Marquette University

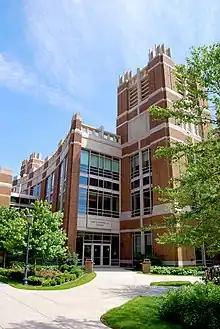
John P. Raynor Library

The two largest donations to Marquette University came within the same academic year. The second-largest gift was given by an anonymous couple who have, over time, donated over $50 million to the university. On December 18, 2006, President Wild announced that the couple donated $25 million to the College of Engineering. Less than five months later, on May 4, 2007, Marquette announced a $51 million gift from Raymond and Kathryn Eckstein that would directly benefit the Marquette University School of Law. The gift was the largest amount ever given to a Wisconsin university.